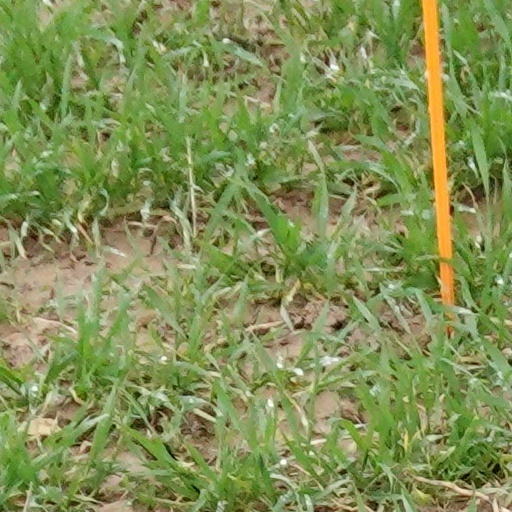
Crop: wheat